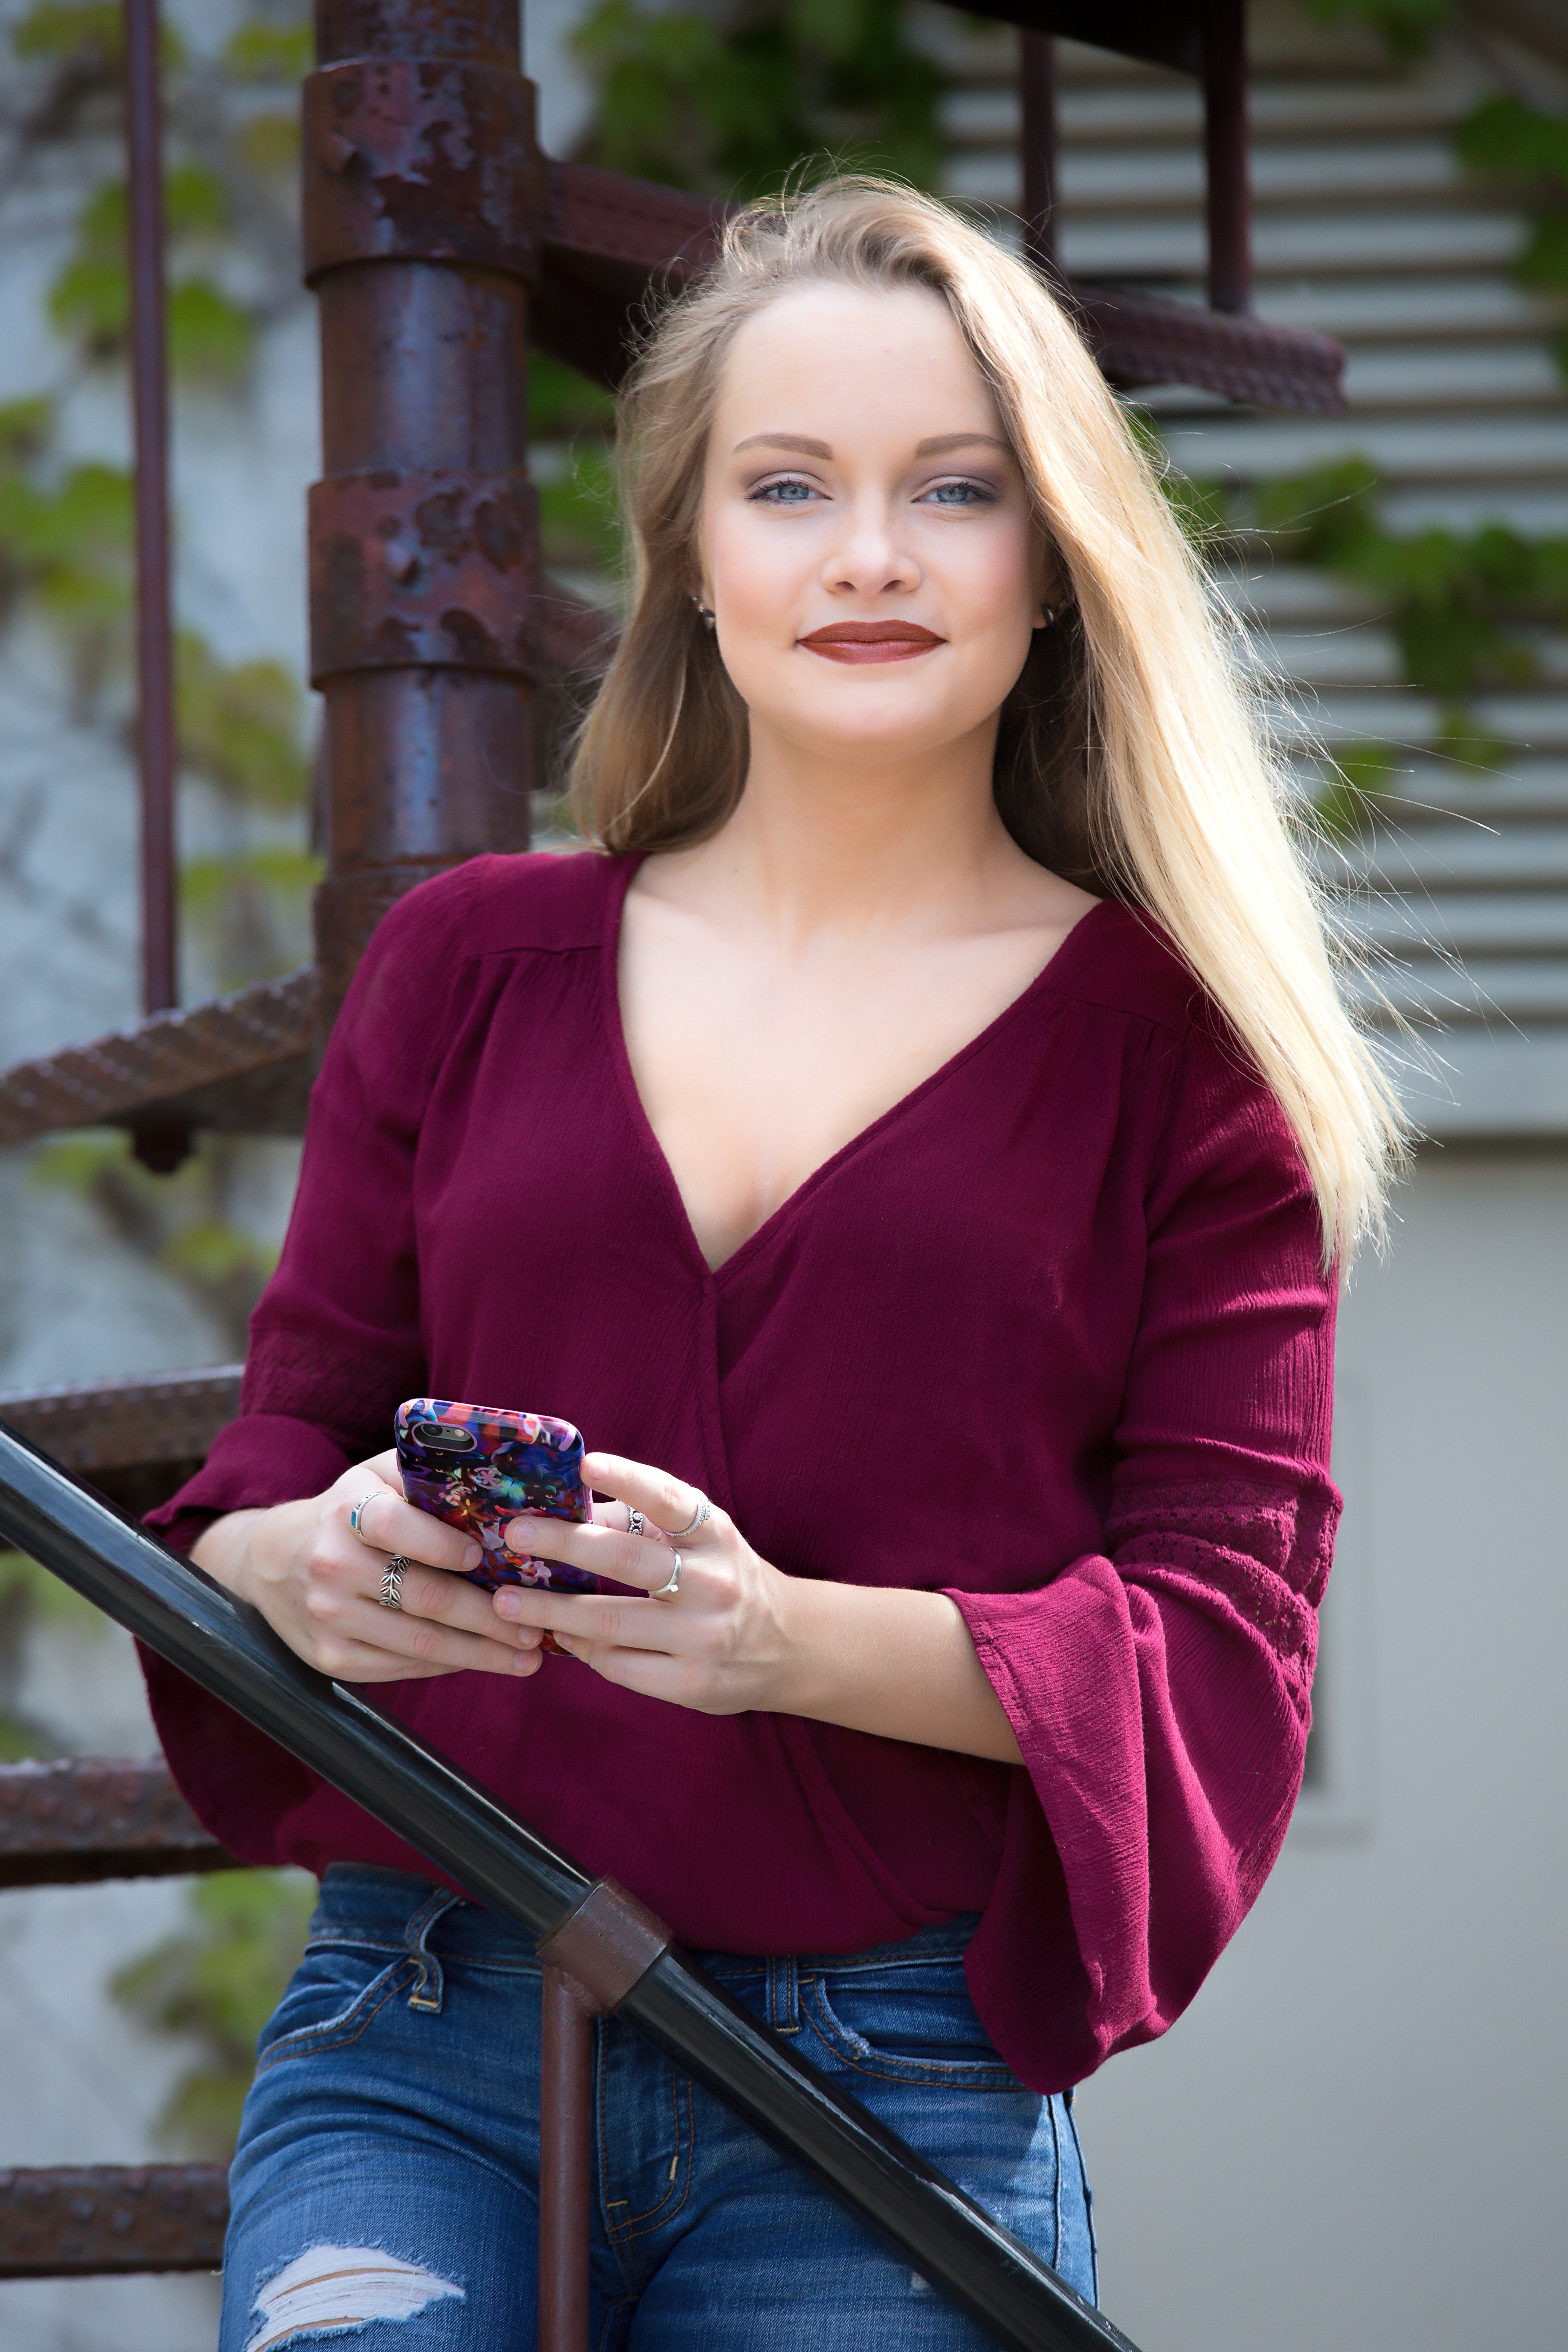
mobile, person, girl, woman, technology, photography, portrait, model, spring, red, color, sitting, telephone, communication, fashion, clothing, lady, mobile phone, cell phone, long hair, dress, message, cellphone, beauty, cellular, portable, photo shoot, brown hair, on the phone, portrait photography, human positions